Rudder

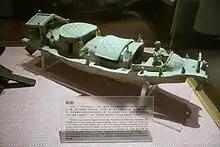
An Eastern Han (25–220 AD) Chinese pottery boat fit for riverine and maritime sea travel, with an anchor at the bow, a steering rudder at the stern, roofed compartments with windows and doors, and miniature sailors

Roman navigation used sexillie quarter steering oars that went in the Mediterranean through a long period of constant refinement and improvement so that by Roman times ancient vessels reached extraordinary sizes. The strength of the steering oar lay in its combination of effectiveness, adaptability and simpleness. Roman quarter steering oar mounting systems survived mostly intact through the medieval period.